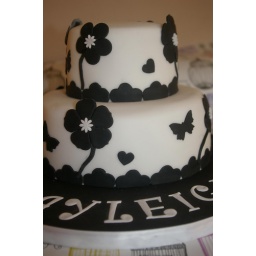
A chocolate mud cake covered in milk and dark chocolate ganache, and decorated with black and white sugarpaste.